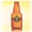
Label: bottle